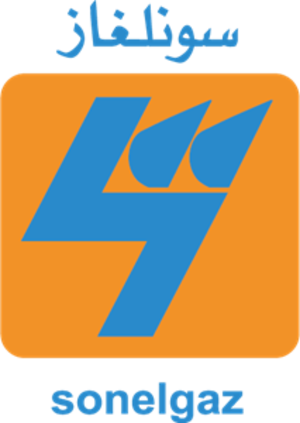
Logo de Sonelgaz, principal sponsor du club.
L'Union sportive de la médina d'Alger, couramment abrégé en USMA ou encore USM Alger, est un club de football algérien basé à Alger. Fondé le 5 juillet 1937, il est le premier club à avoir remporté le championnat d'Algérie de football en 1963 avec son ancien capitaine d'équipe Abdelaziz Ben Tifour.